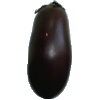
Label: Eggplant 1